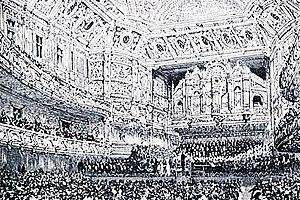
Edwin York Bowen né à Crouch Hill, le 22 février 1884 et mort dans cette même ville, le 23 novembre 1961 est un compositeur et pianiste britannique. Outre le piano, Bowen était un interprète accompli au cor et à l'alto ; il jouait de l'orgue et dirigeait l'orchestre. Bowen a beaucoup apporté à la musique britannique, notamment par ses compositions et son rôle pédagogique à la Royal Academy of Music où il est professeur de piano de 1909, jusqu'à 1959.
Le Queen's Hall était une salle de concert située à Langham Place, à Londres, qui a ouvert en 1893. Conçue par l’architecte T.E. Knightley, la salle pouvait accueillir environ 2 500 spectateurs. Elle devint la principale salle de concert de Londres. De 1895 à 1941, le Queen's Hall était la résidence des promenade concerts créés par Robert Newman et Henry Wood. La salle était terne avec des sièges étroits mais avait une superbe acoustique. Elle devint connue comme le « centre musicale de l'Empire Britannique, » et les principaux musiciens de la fin du XIXᵉ siècle et du début du XXᵉ siècle y ont joué, Claude Debussy, Edward Elgar, Maurice Ravel ou Richard Strauss par exemple.